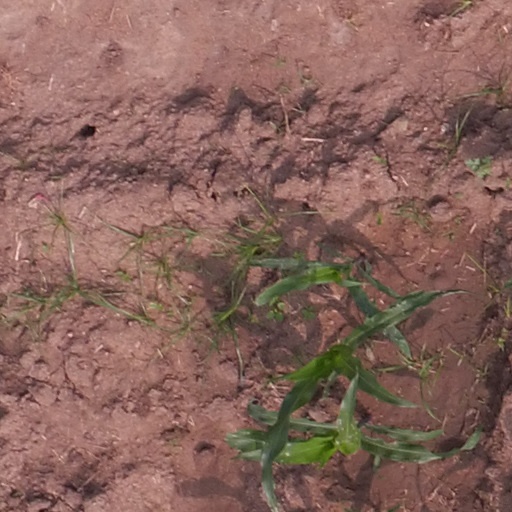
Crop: maize; corn